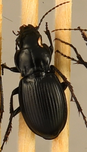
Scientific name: Cyclotrachelus torvus
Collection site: Northern Great Plains Research Laboratory NEON (NOGP), plot NOGP_007